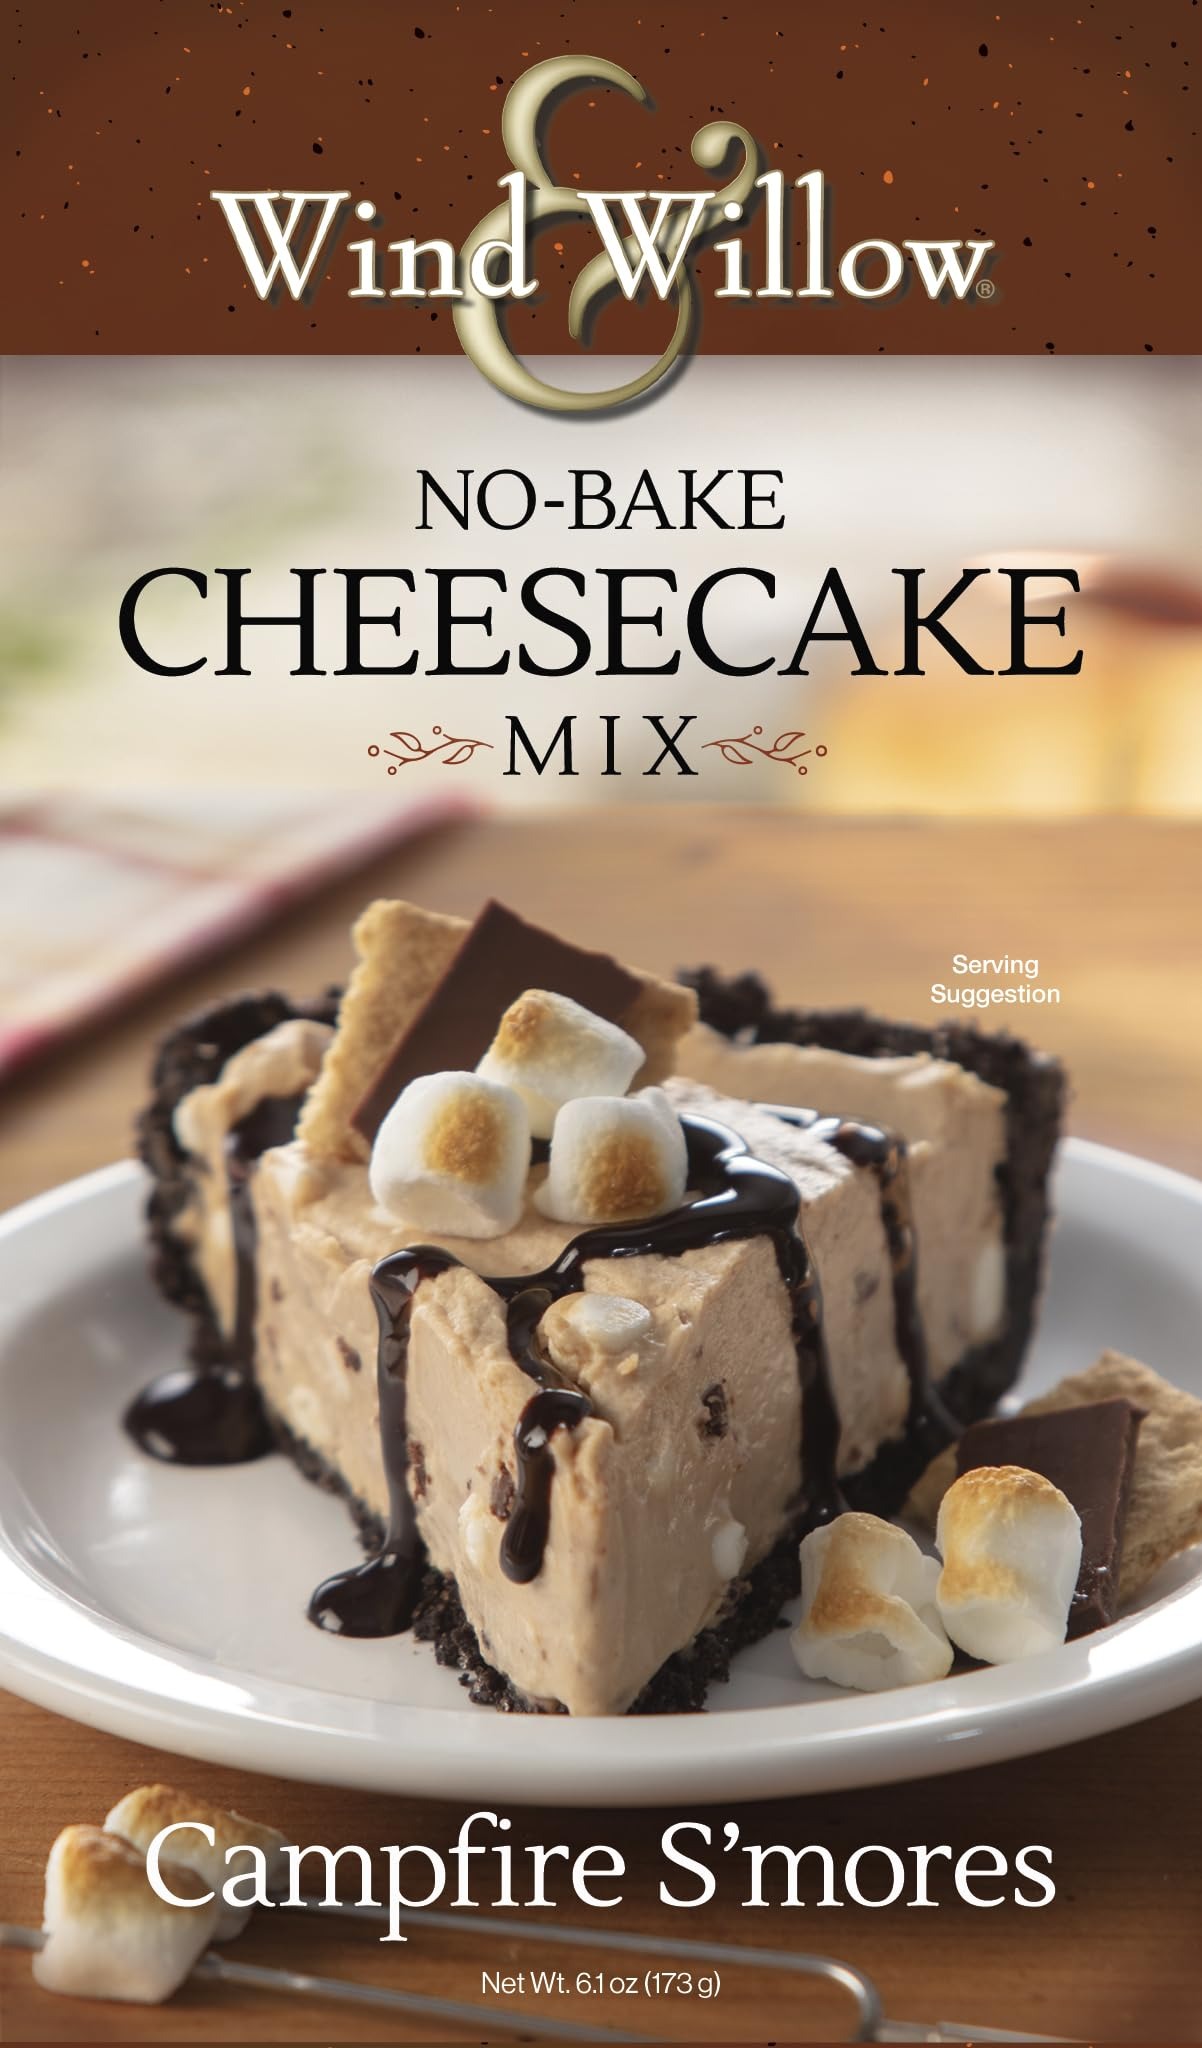
Item Name: Wind & Willow S'mores Cheesecake Mix
Bullet Point 1: The quickest way to rich and yummy cheesecake! Combine mix with 8 oz of cream cheese and 16 oz heavy whipping cream. Spoon into a prepared graham cracker crust or go "crust-less" for a great gluten free option. Refrigerate until serving.
Bullet Point 2: Chocolate and the taste of toasted Marshmallows combine for the unexpected taste of a real campfire dessert in the form of a cool and creamy cheesecake. We love garnishing with toasted marshmallows, chocolate and graham crackers!
Bullet Point 3: Campfire Delight: Experience the nostalgia of s'mores combined with rich cheesecake flavors.
Bullet Point 4: Easy Prep: Simple steps for a gourmet dessert – just mix, bake, and enjoy the ultimate treat.
Bullet Point 5: Irresistible Fusion: The perfect balance of velvety cheesecake, chocolate, graham cracker, and marshmallow.
Product Description: Wind & Willow is a family-owned business based in Mt. Vernon. Founded in 1991, the company specializes in nearly 100 mixes for appetizers, entrees, desserts, baked goods, and drinks, to name a few.
Value: 6.1
Unit: Fl Oz

Price: 10.17